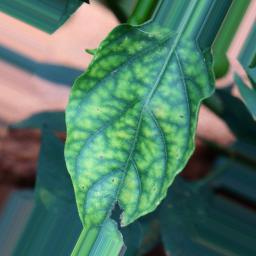
Label: nutritional